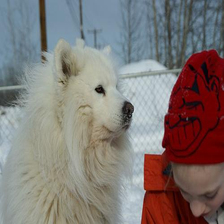
Species: dog
Breed: samoyed